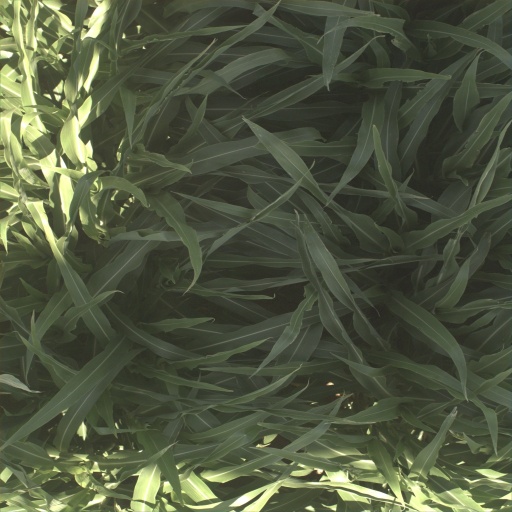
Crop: sorghum